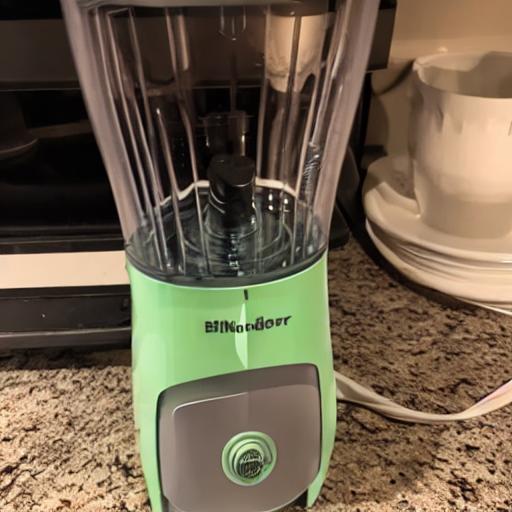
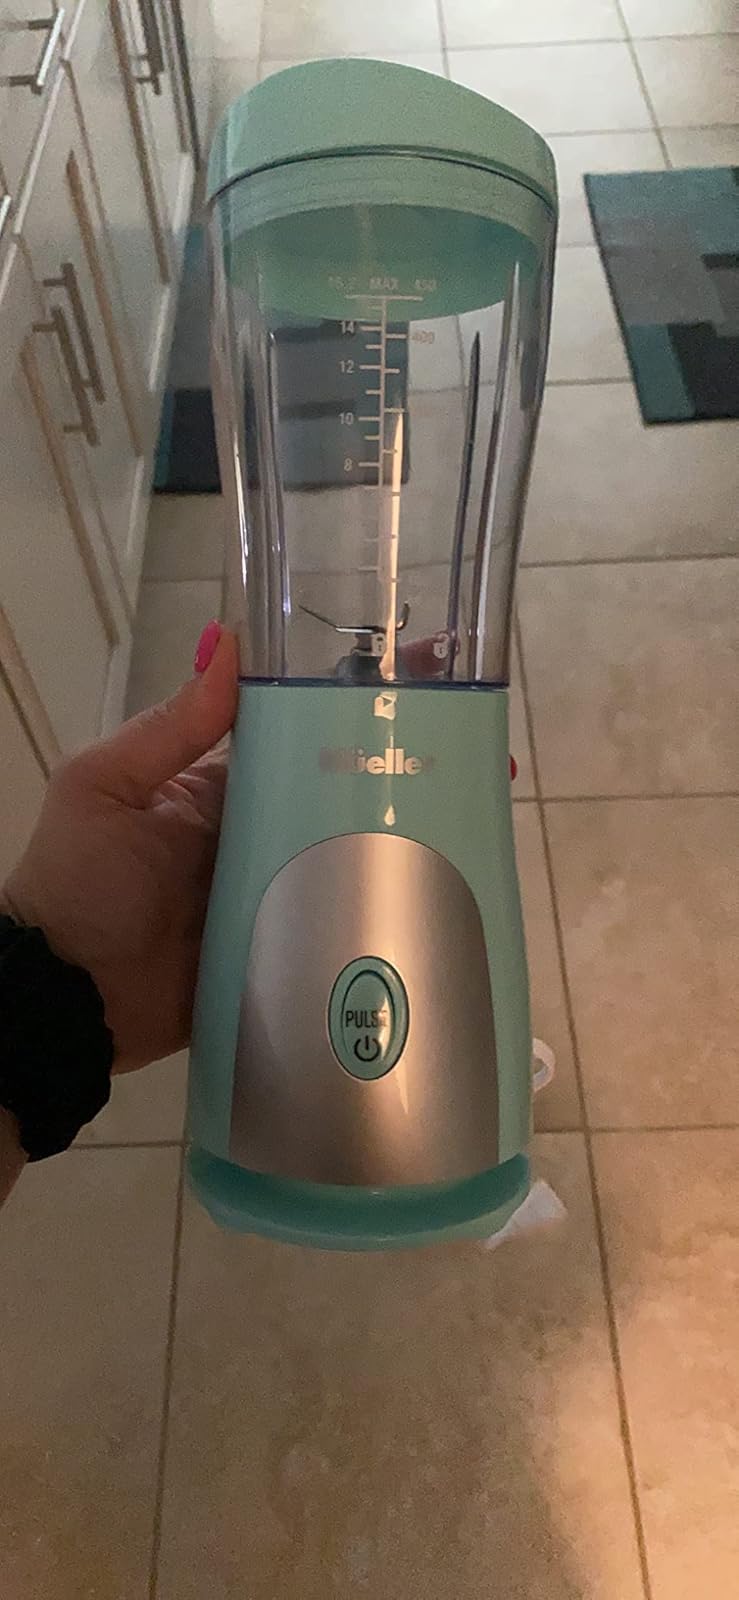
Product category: items_blender
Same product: no